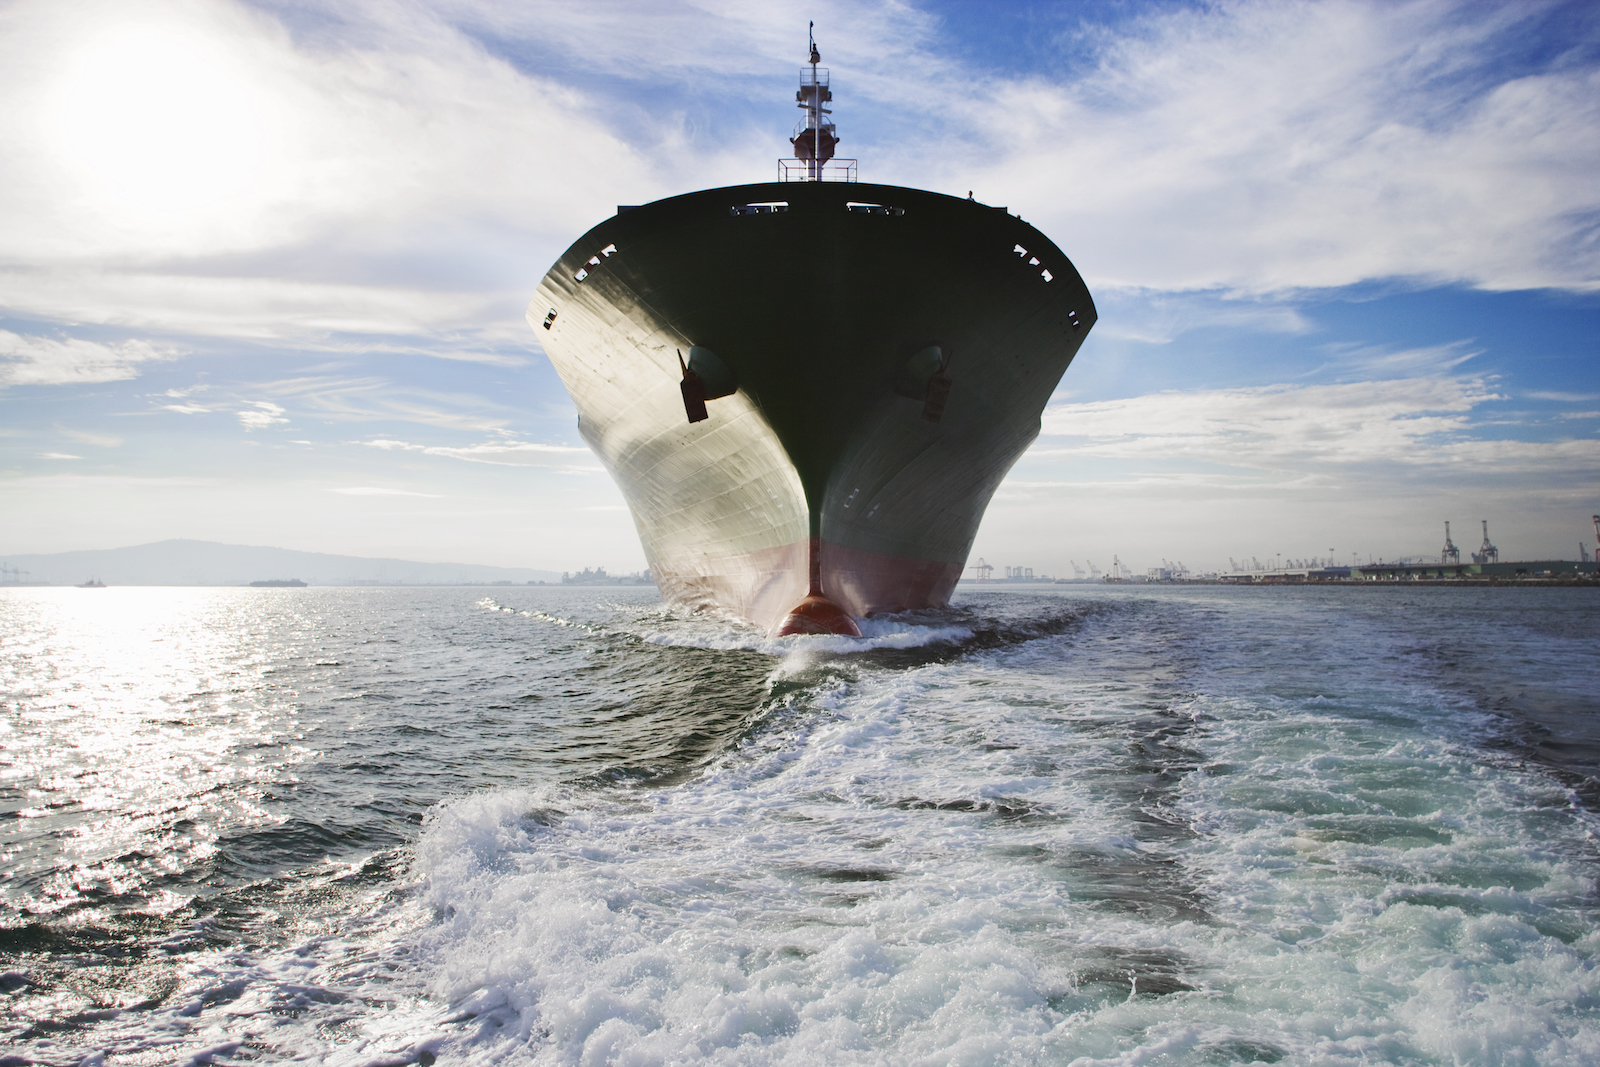
Vehicle type: Ships